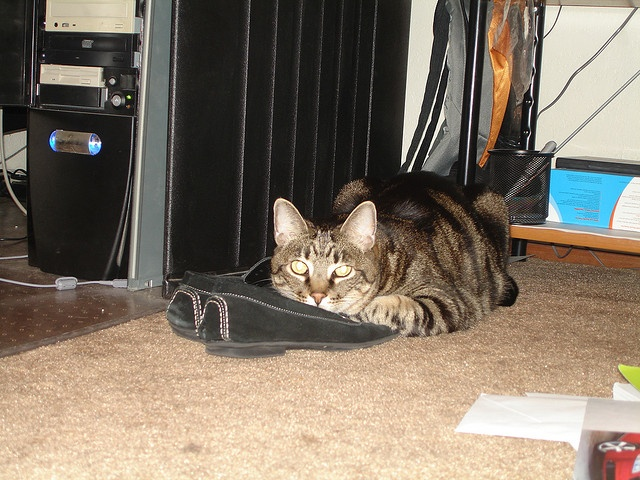
A fat cat laying on a rug and shoes.
a fat cat is relaxing on a pair of shoes
A tabby cat crouches behind a pair of shoes.
A tabby cat laying on a pair of black shoes
A tiger cat laying on top of a pair of shoes